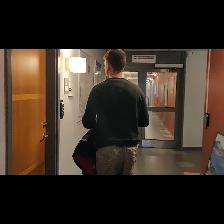
Label: Human